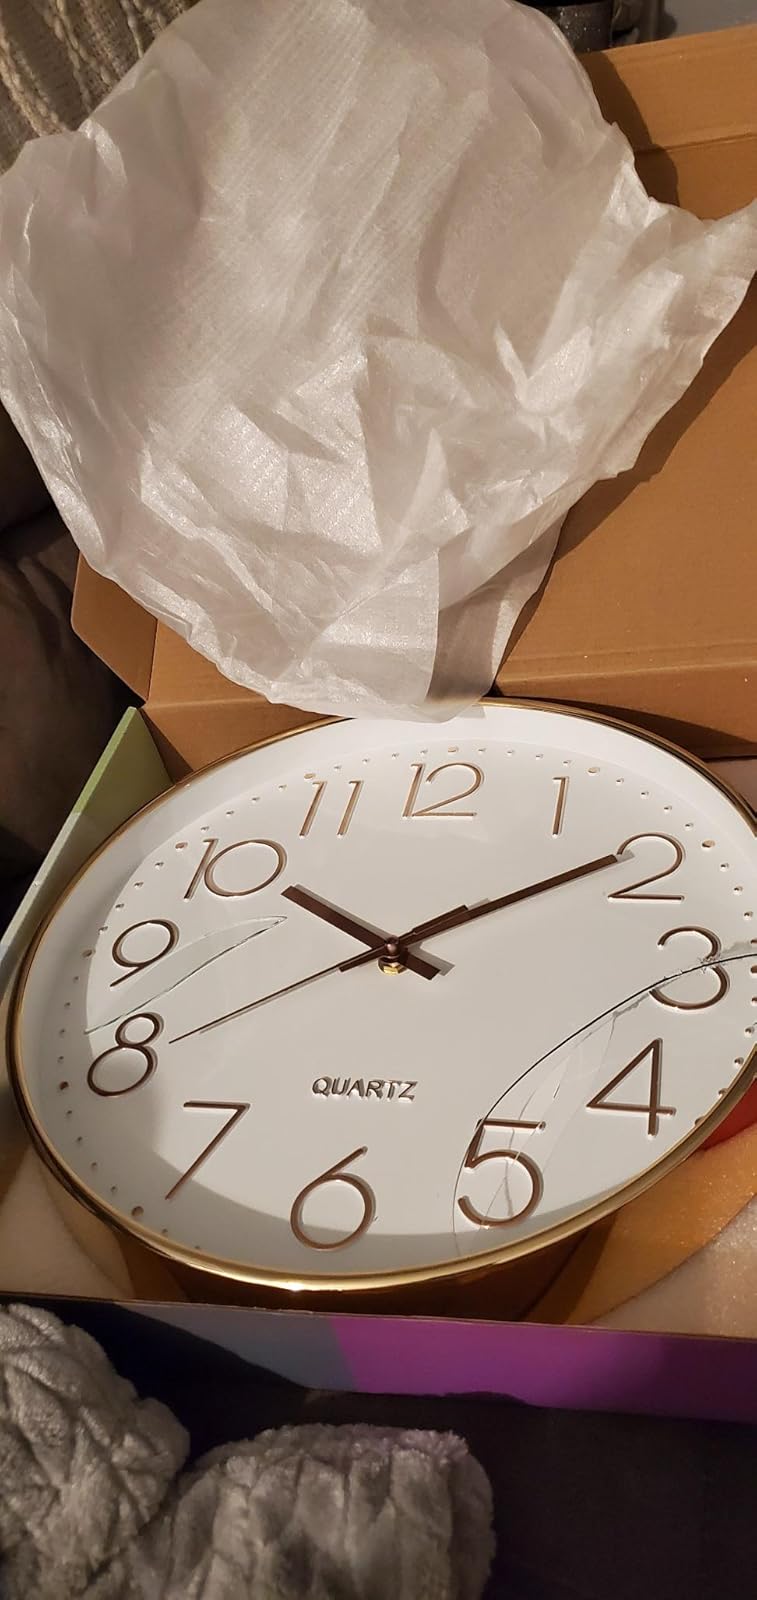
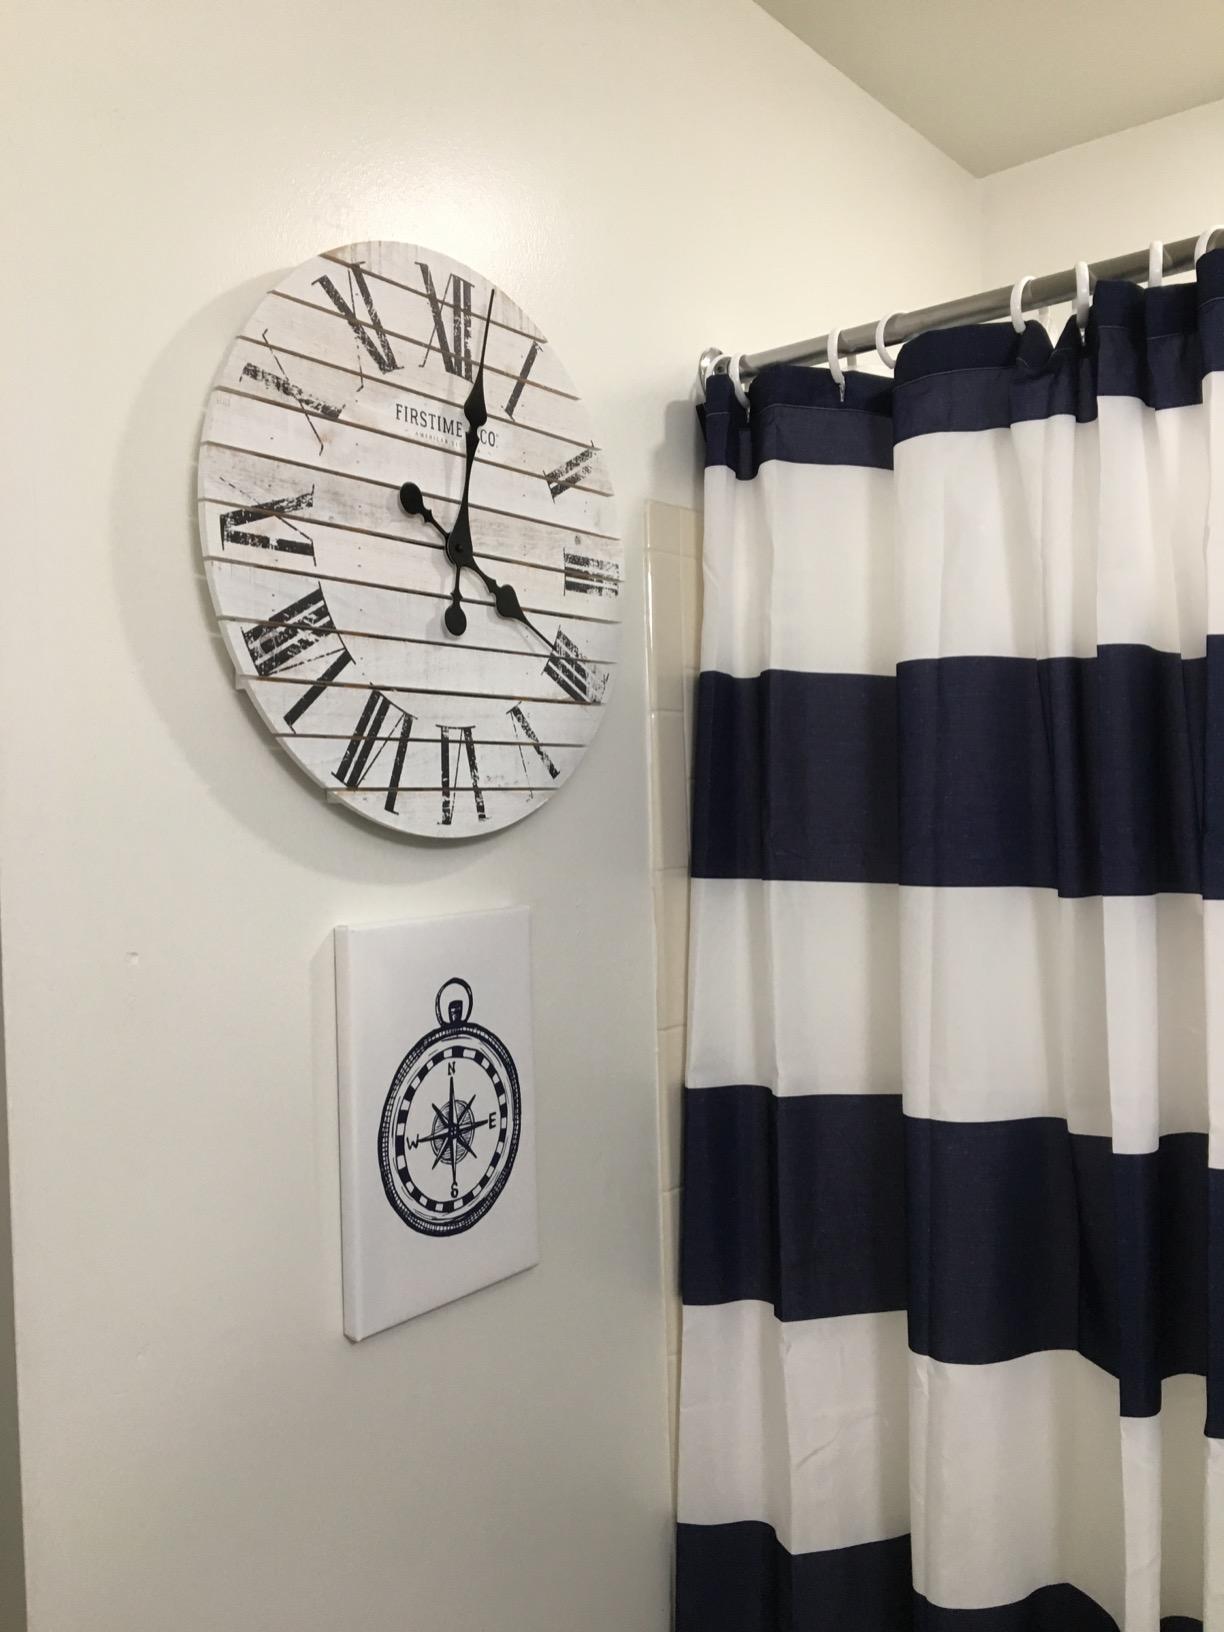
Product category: clock
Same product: no